Joyce Maynard

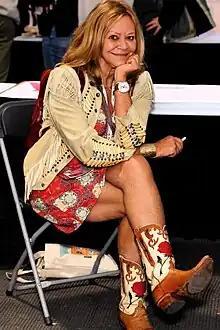
Maynard at the 2023 Texas Book Festival

Joyce Maynard (born November 5, 1953) is an American novelist and journalist. She began her career in journalism in the 1970s, writing for several publications, most notably "Seventeen" magazine and "The New York Times". Maynard contributed to "Mademoiselle" and "Harrowsmith" magazines in the 1980s, while also beginning a career as a novelist with the publication of her first novel, "Baby Love" (1981). Her second novel, "To Die For" (1992), drew on the Pamela Smart murder case and was adapted by Gus Van Sant into the film "To Die For" in 1995. Maynard received significant media attention in 1998 with the publication of her memoir "At Home in the World", in which she describes her relationship with J. D. Salinger.